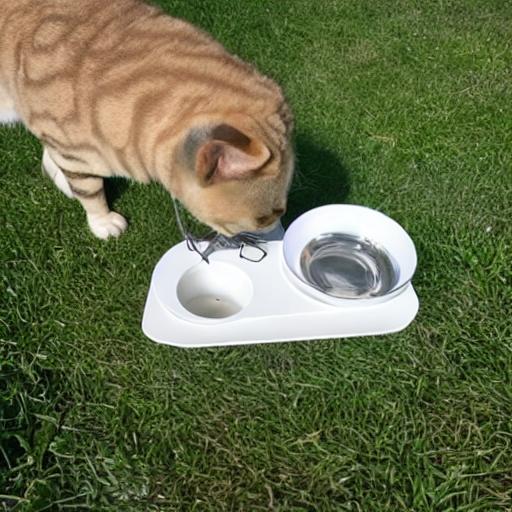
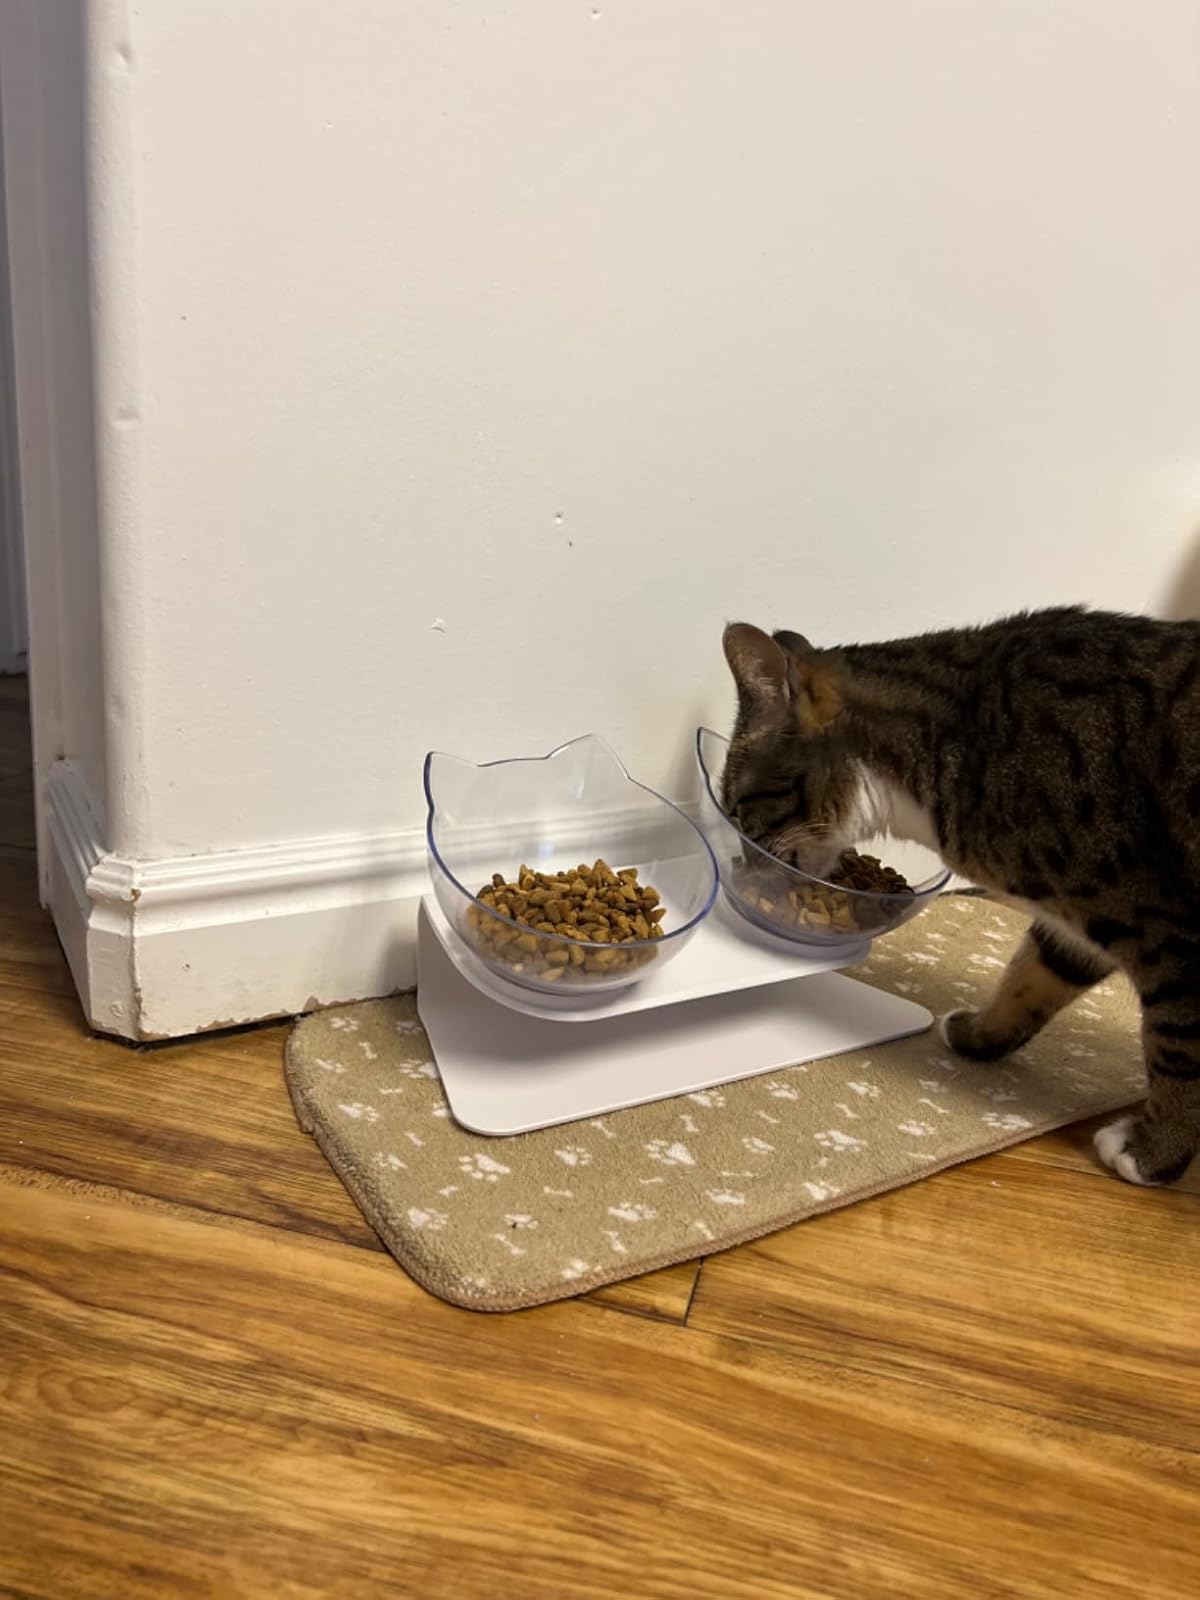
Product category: items_bowl
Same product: no